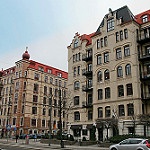
Scene: Outdoor